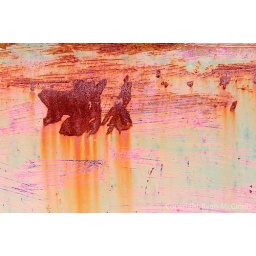
Rust and paint texture on a rusting antique car door in Guffey, Colorado, USA.